Adelbert Cronkhite

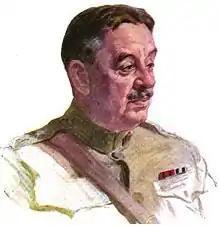
Cronkhite as commander of the 80th Division in World War I.

Cronkhite was promoted to brigadier general in May 1917, a month after the American entry into World War I, and major general in August, and he remained in Panama until September.